Unditching roller

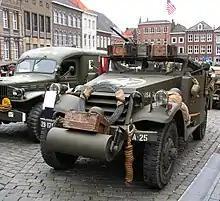
A M3 Scout Car showing the wide unditching roller at the front

The unditching roller is a device fitted to the front of military vehicles, such as the M3 Scout Car and the M3 half-track, for the purpose of preventing the vehicle from getting stuck in an obstacle, such as a ditch.